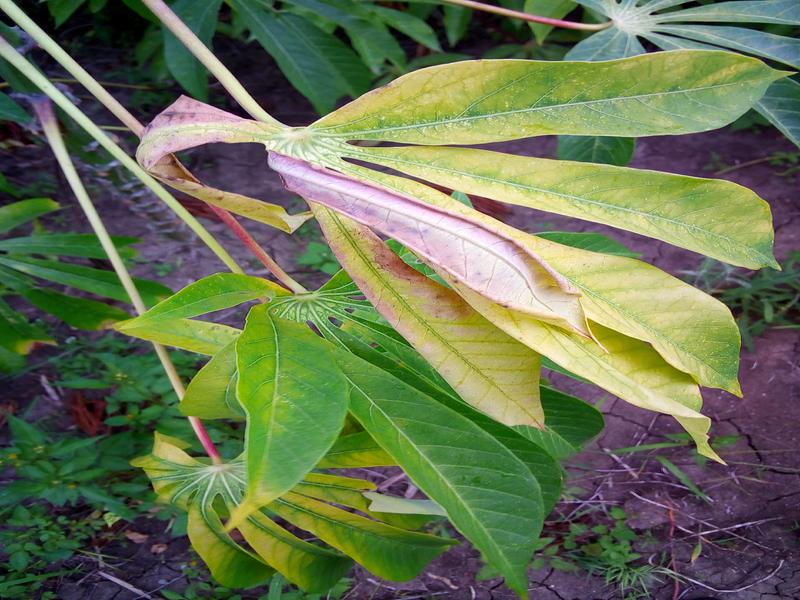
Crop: cassava
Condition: bacterial_blight